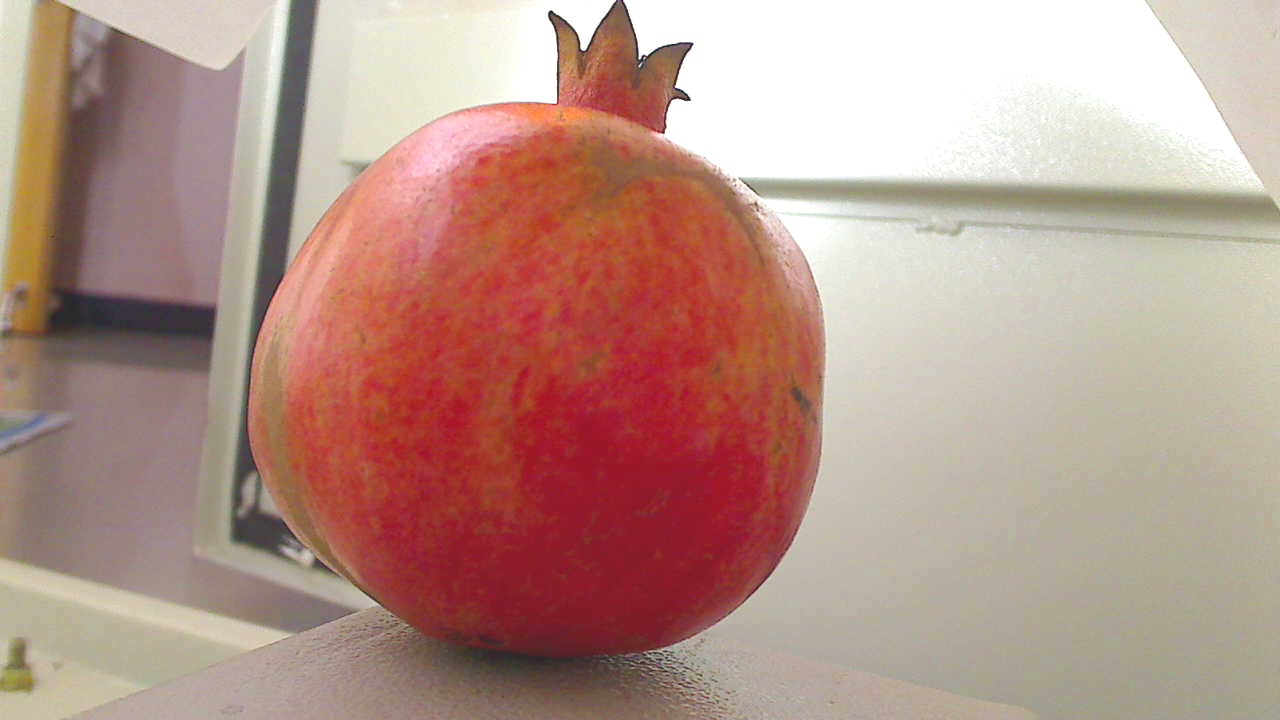
Grade: grade-1
Quality: quality-4